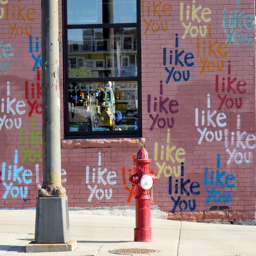
a red fire hydrant on a city street with graffiti on a wall
A red fire hydrant in front of wall covered in graffiti.
a building with "i like you" written all over it
A picture of a red fire hydrant in front of building.
A colorful wall with "I like you" painted on.